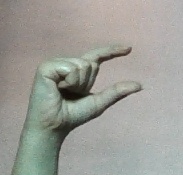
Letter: dal